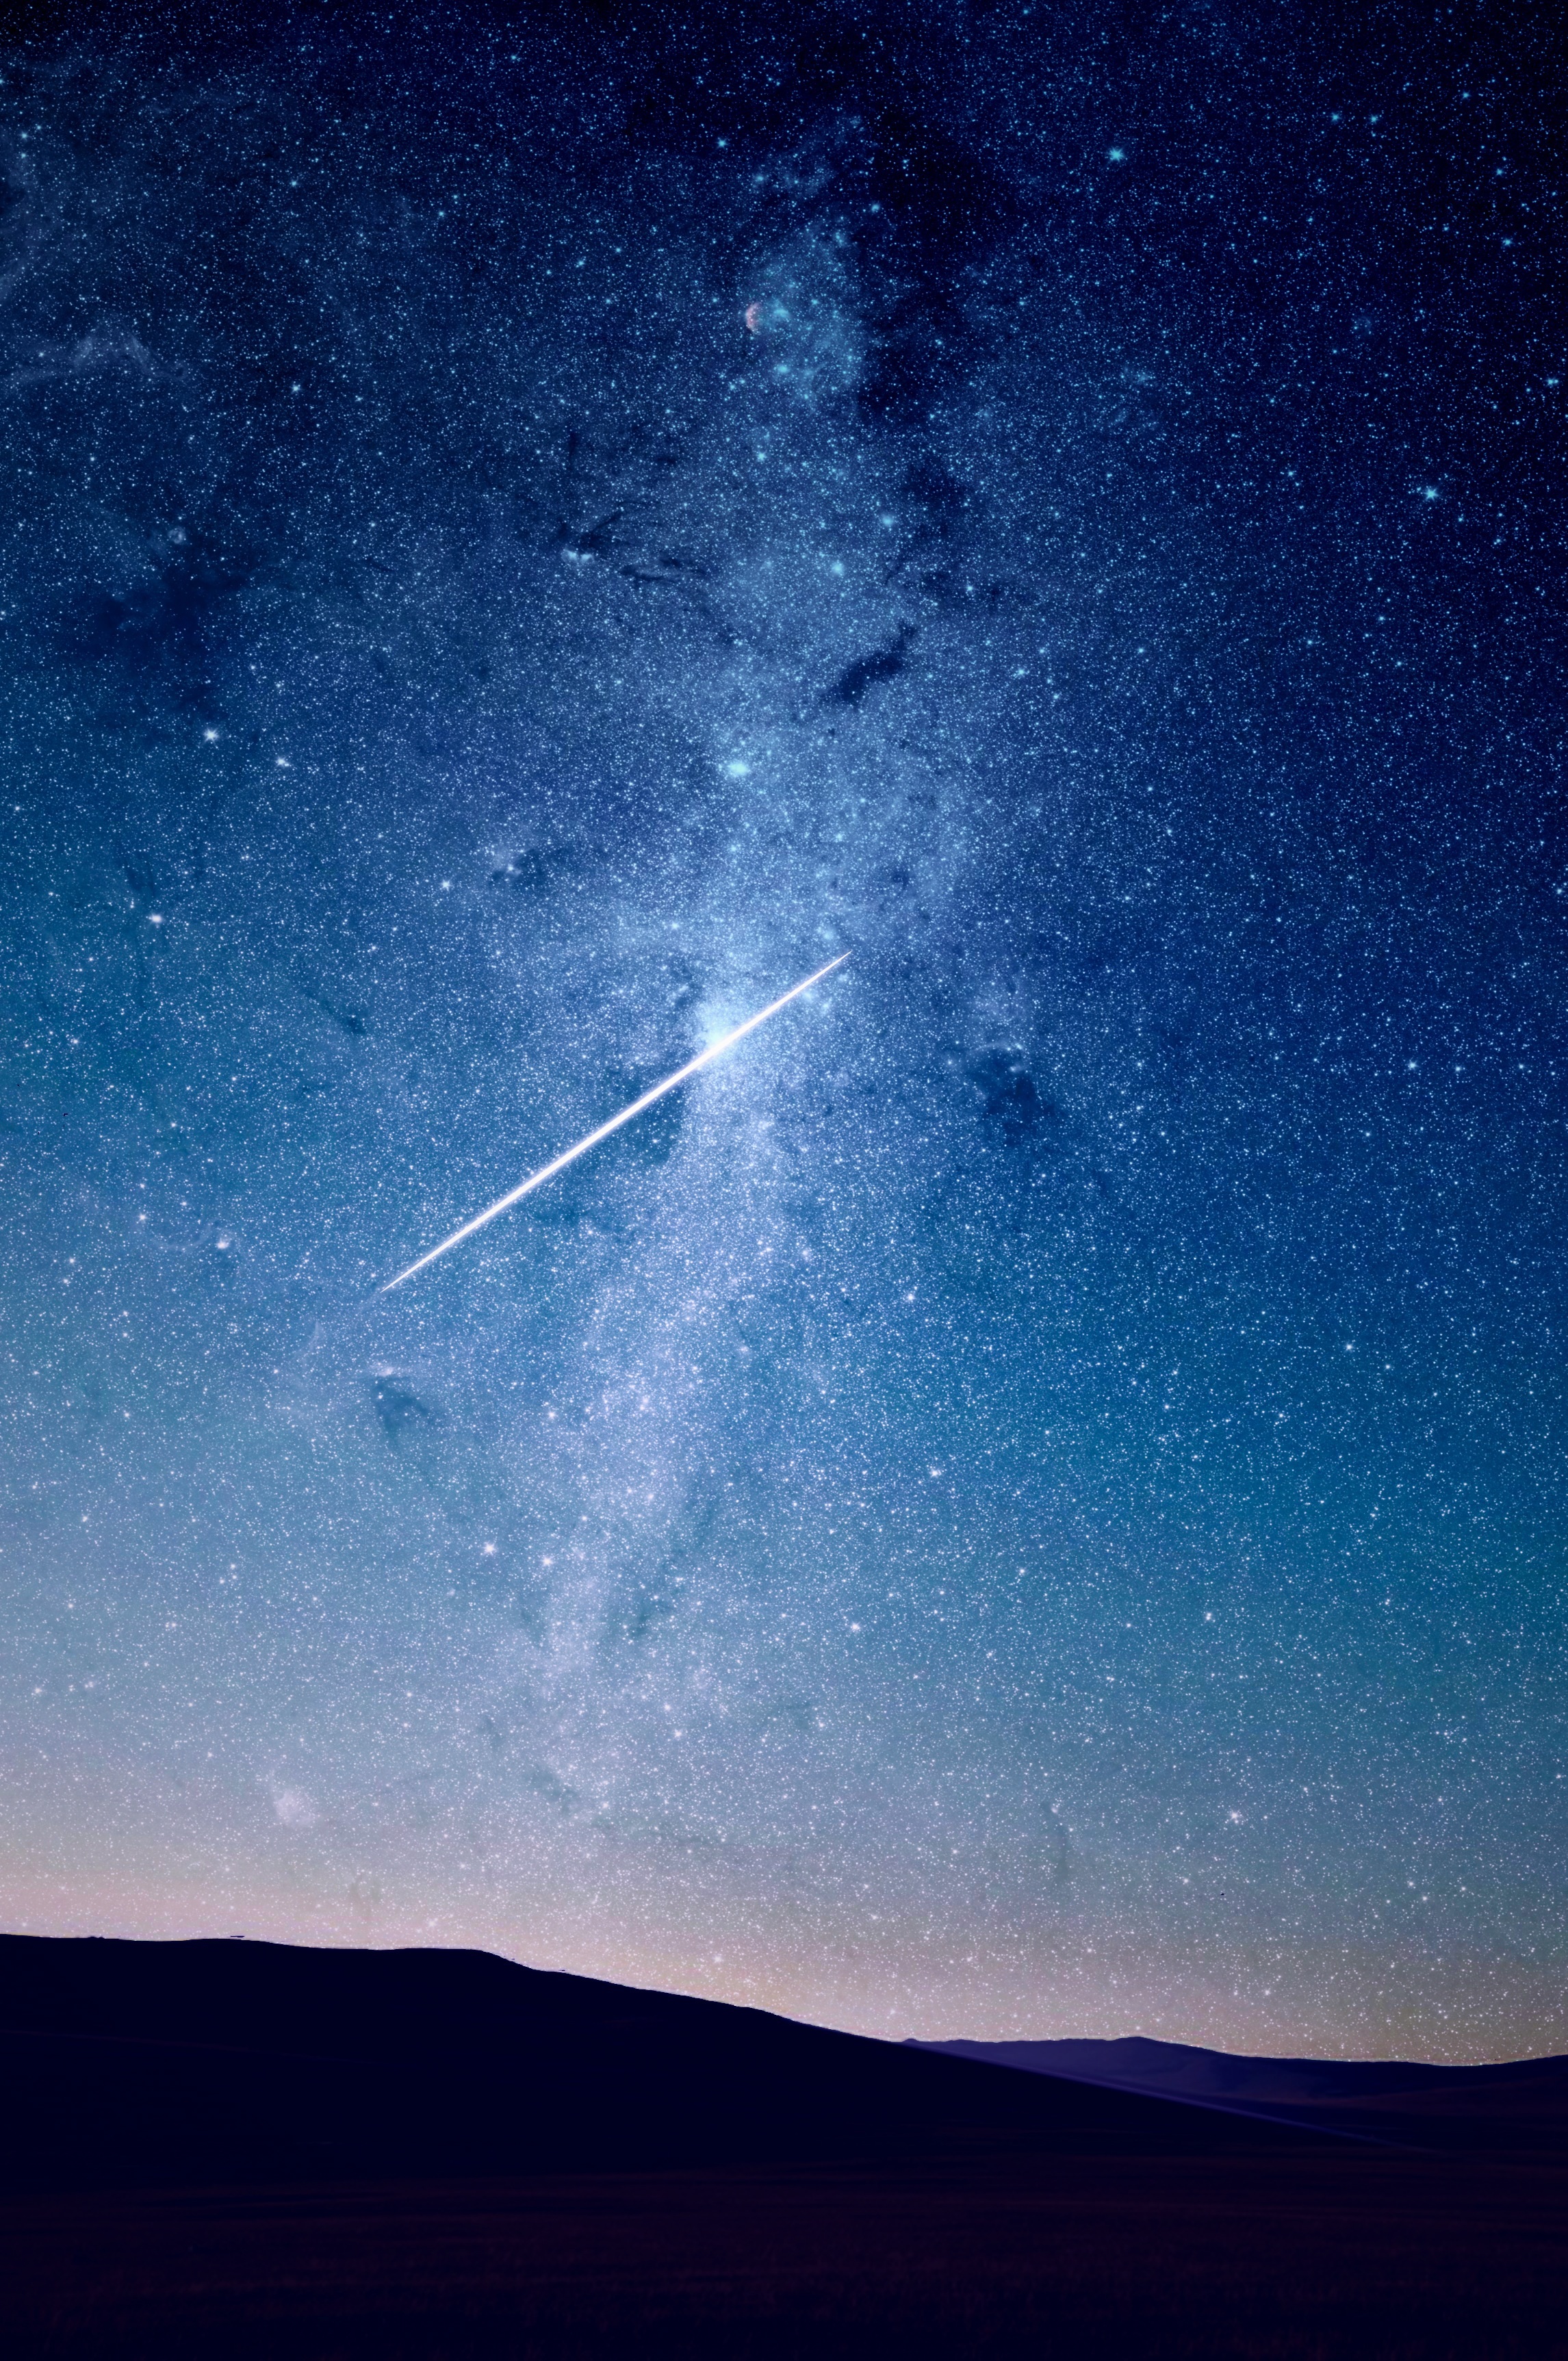
sky, night, star, cosmos, atmosphere, dark, evening, shooting star, space, blue, galaxy, night sky, long exposure, moonlight, astrology, outer space, sparkle, starry, astronomy, mountains, stars, universe, constellations, astronomical object